Uwe Ommer

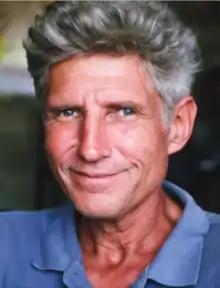

Uwe Ommer (born 1943 in Bergisch Gladbach) is a German photographer.